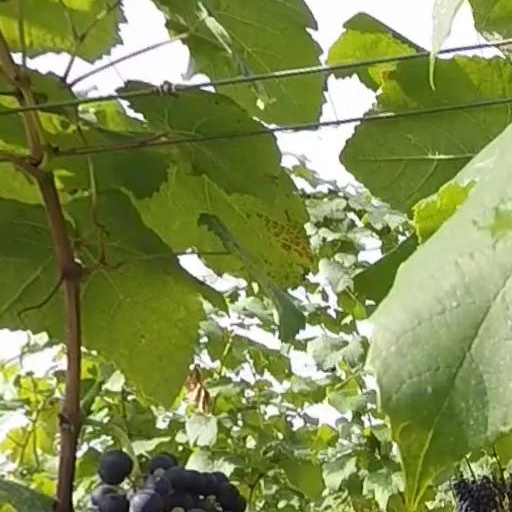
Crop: grape